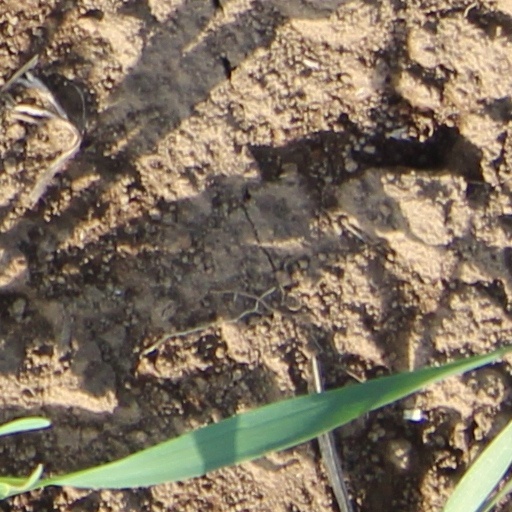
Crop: wheat